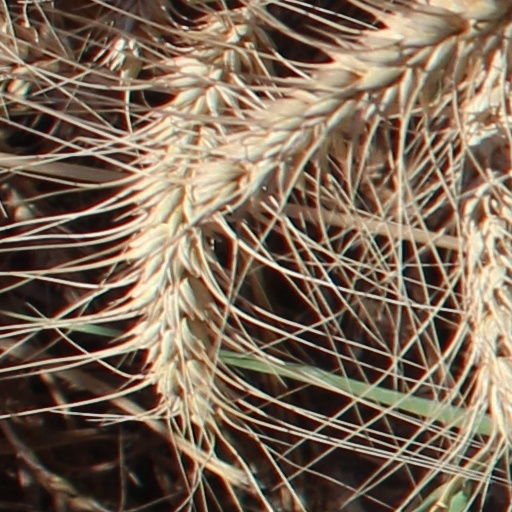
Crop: wheat